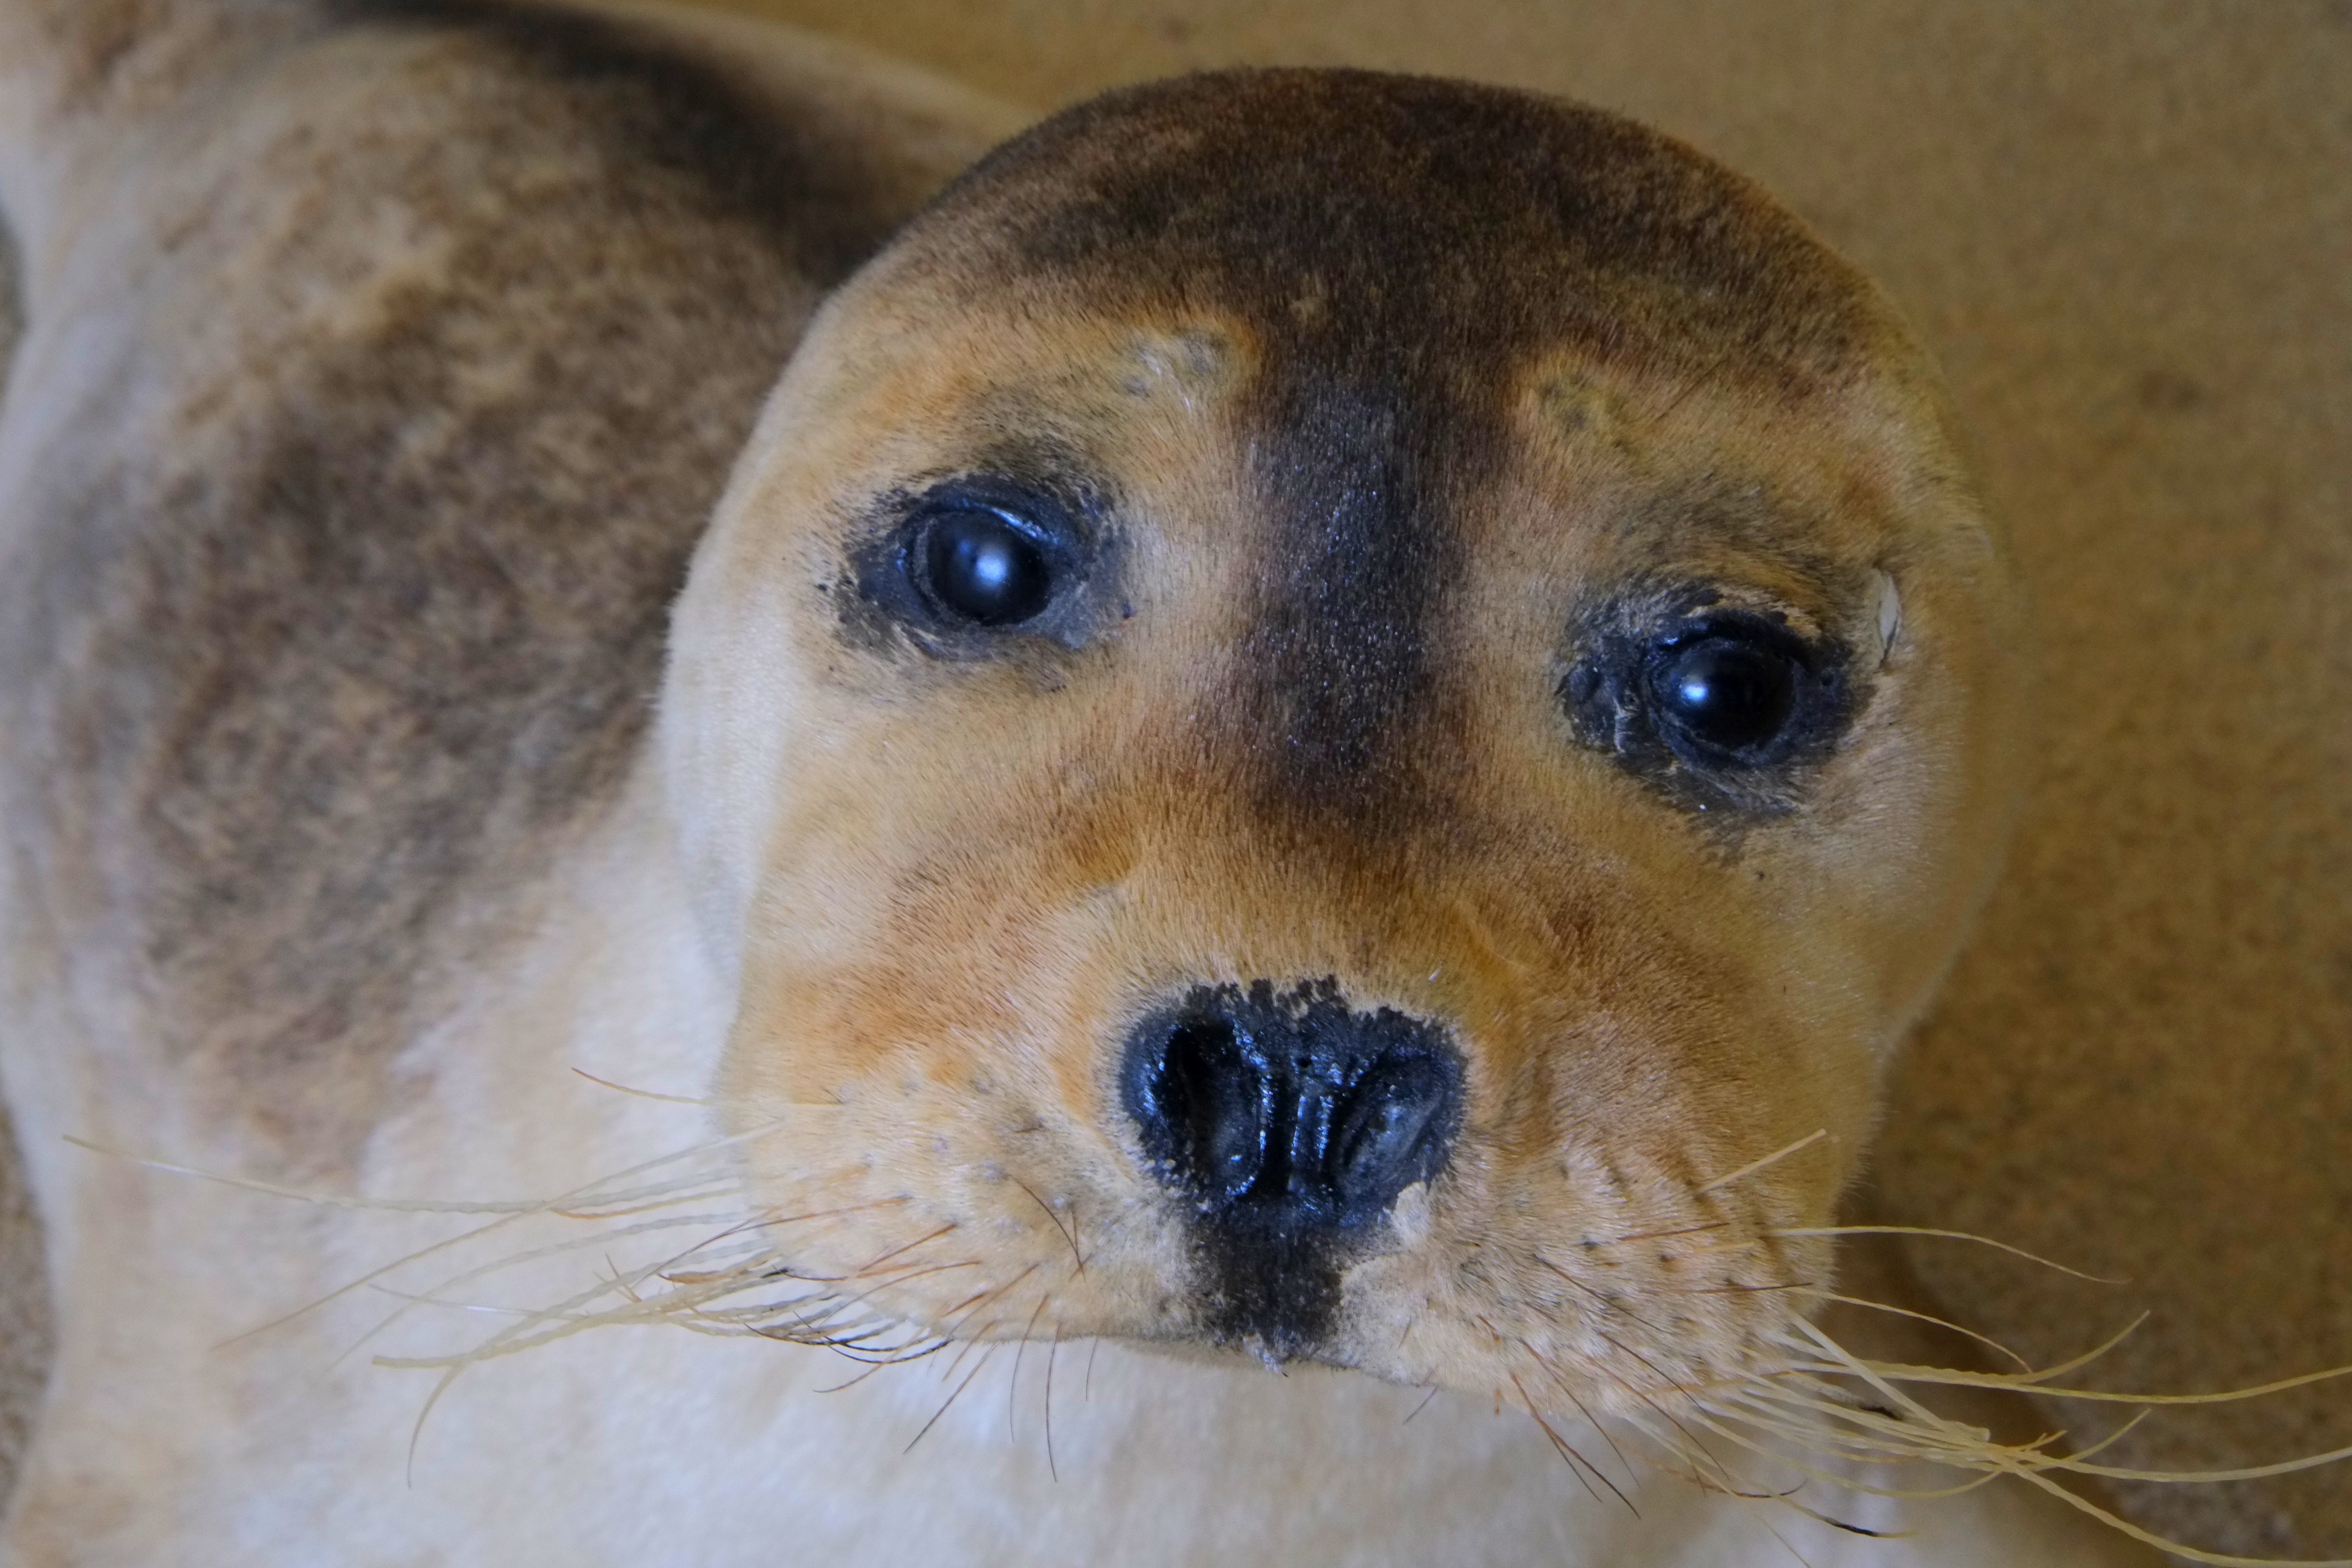
beach, water, nature, wet, dog, animal, diving, wildlife, swim, mammal, sandbar, seal, fauna, swimmer, howl, close up, face, nose, snout, eye, seals, vertebrate, meerkat, howler, meeresbewohner, harbor seal, robbe, water creature, seal breeding station, dog like mammal